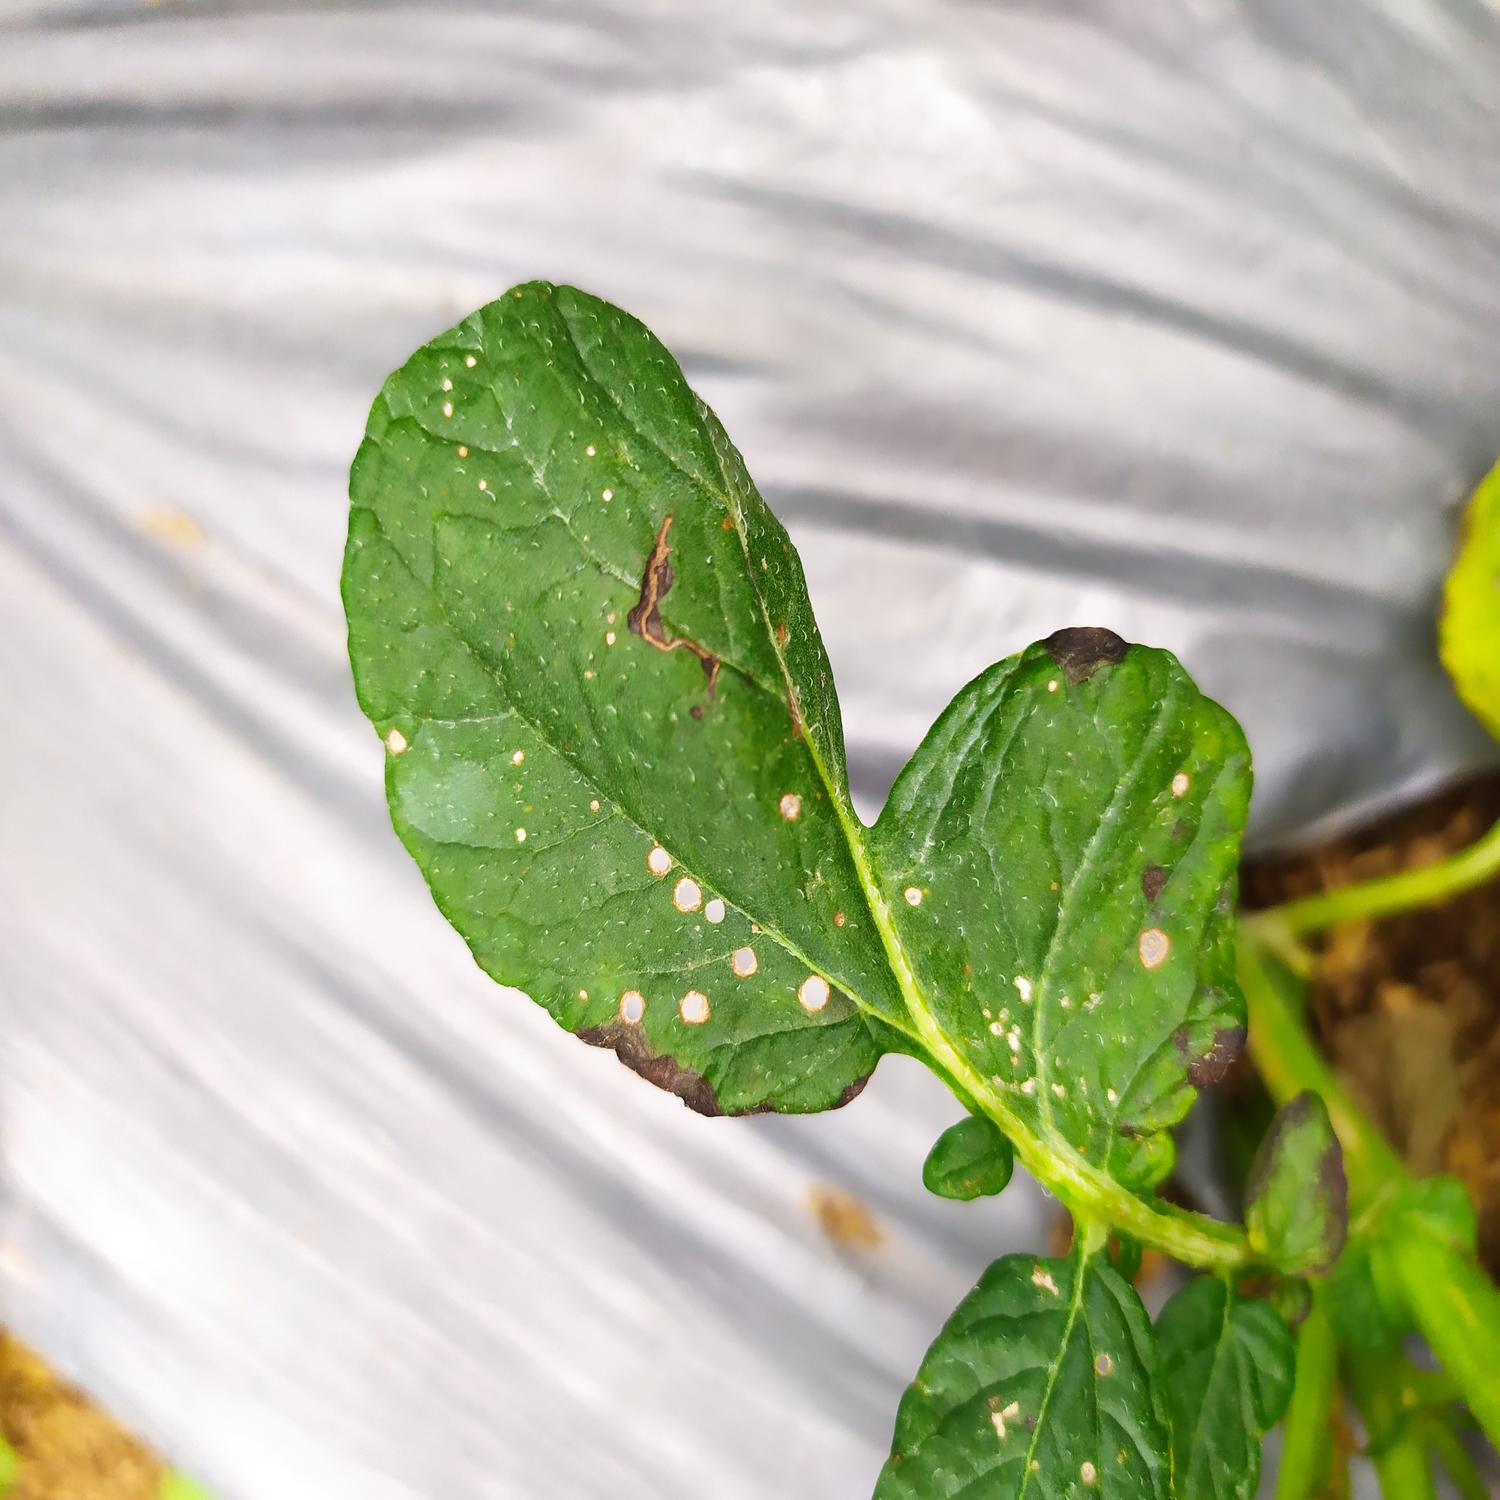
Label: Pest